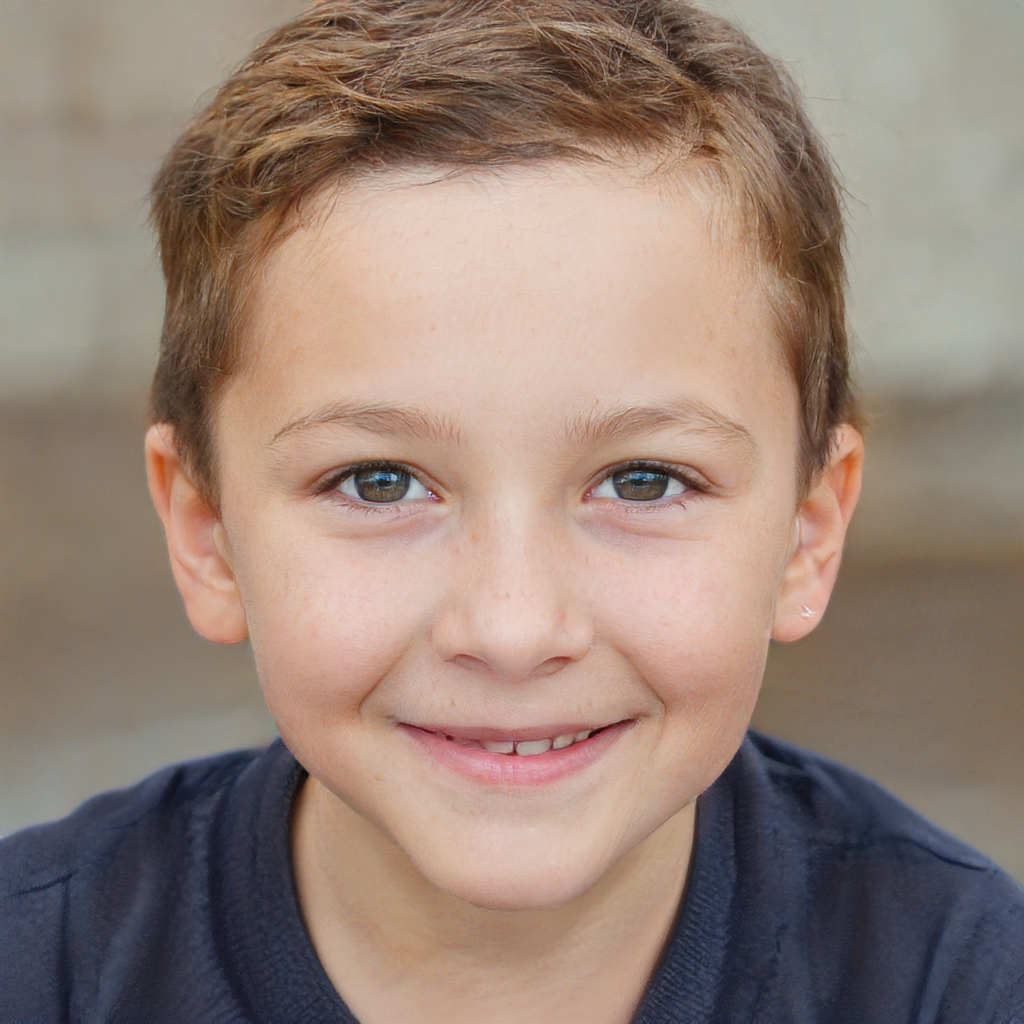
Gender: Male